Elisabeth Bumiller

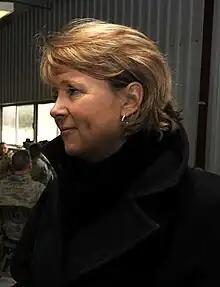
Bumiller in interview on U.S. Air Force deployment in 2009

Elisabeth Bumiller (born May 15, 1956) is an American author and journalist who served as the Washington bureau chief for "The New York Times" from September 2015 until November 2024.